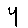
Label: 4